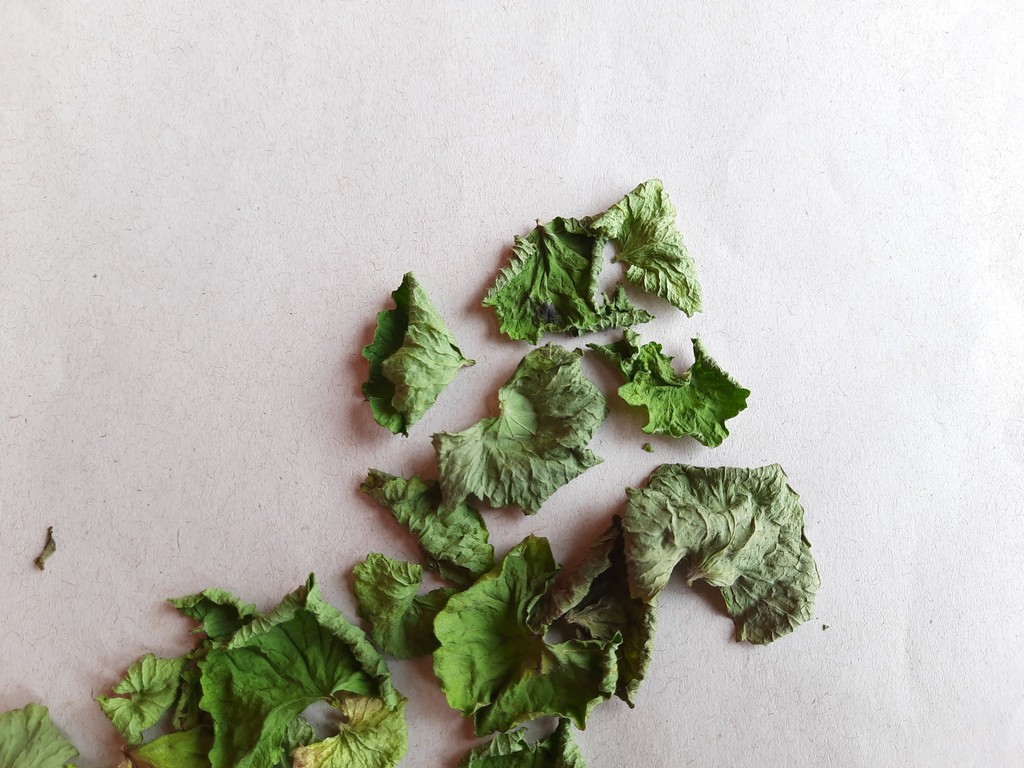
Label: Dried